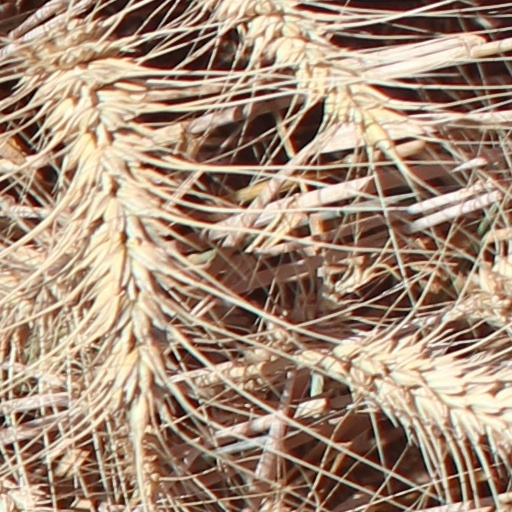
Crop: wheat